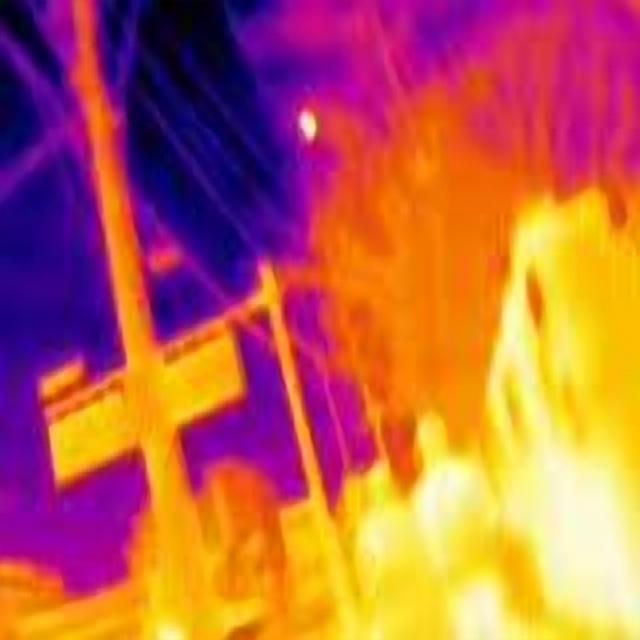
Detected objects:
label: person
label: person